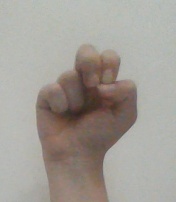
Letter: gaaf